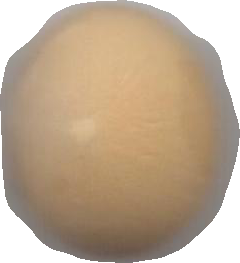
Variety: Grobogan